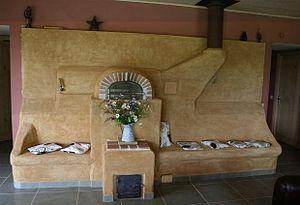
poêle de masse flexoven avec son enduit de chaux